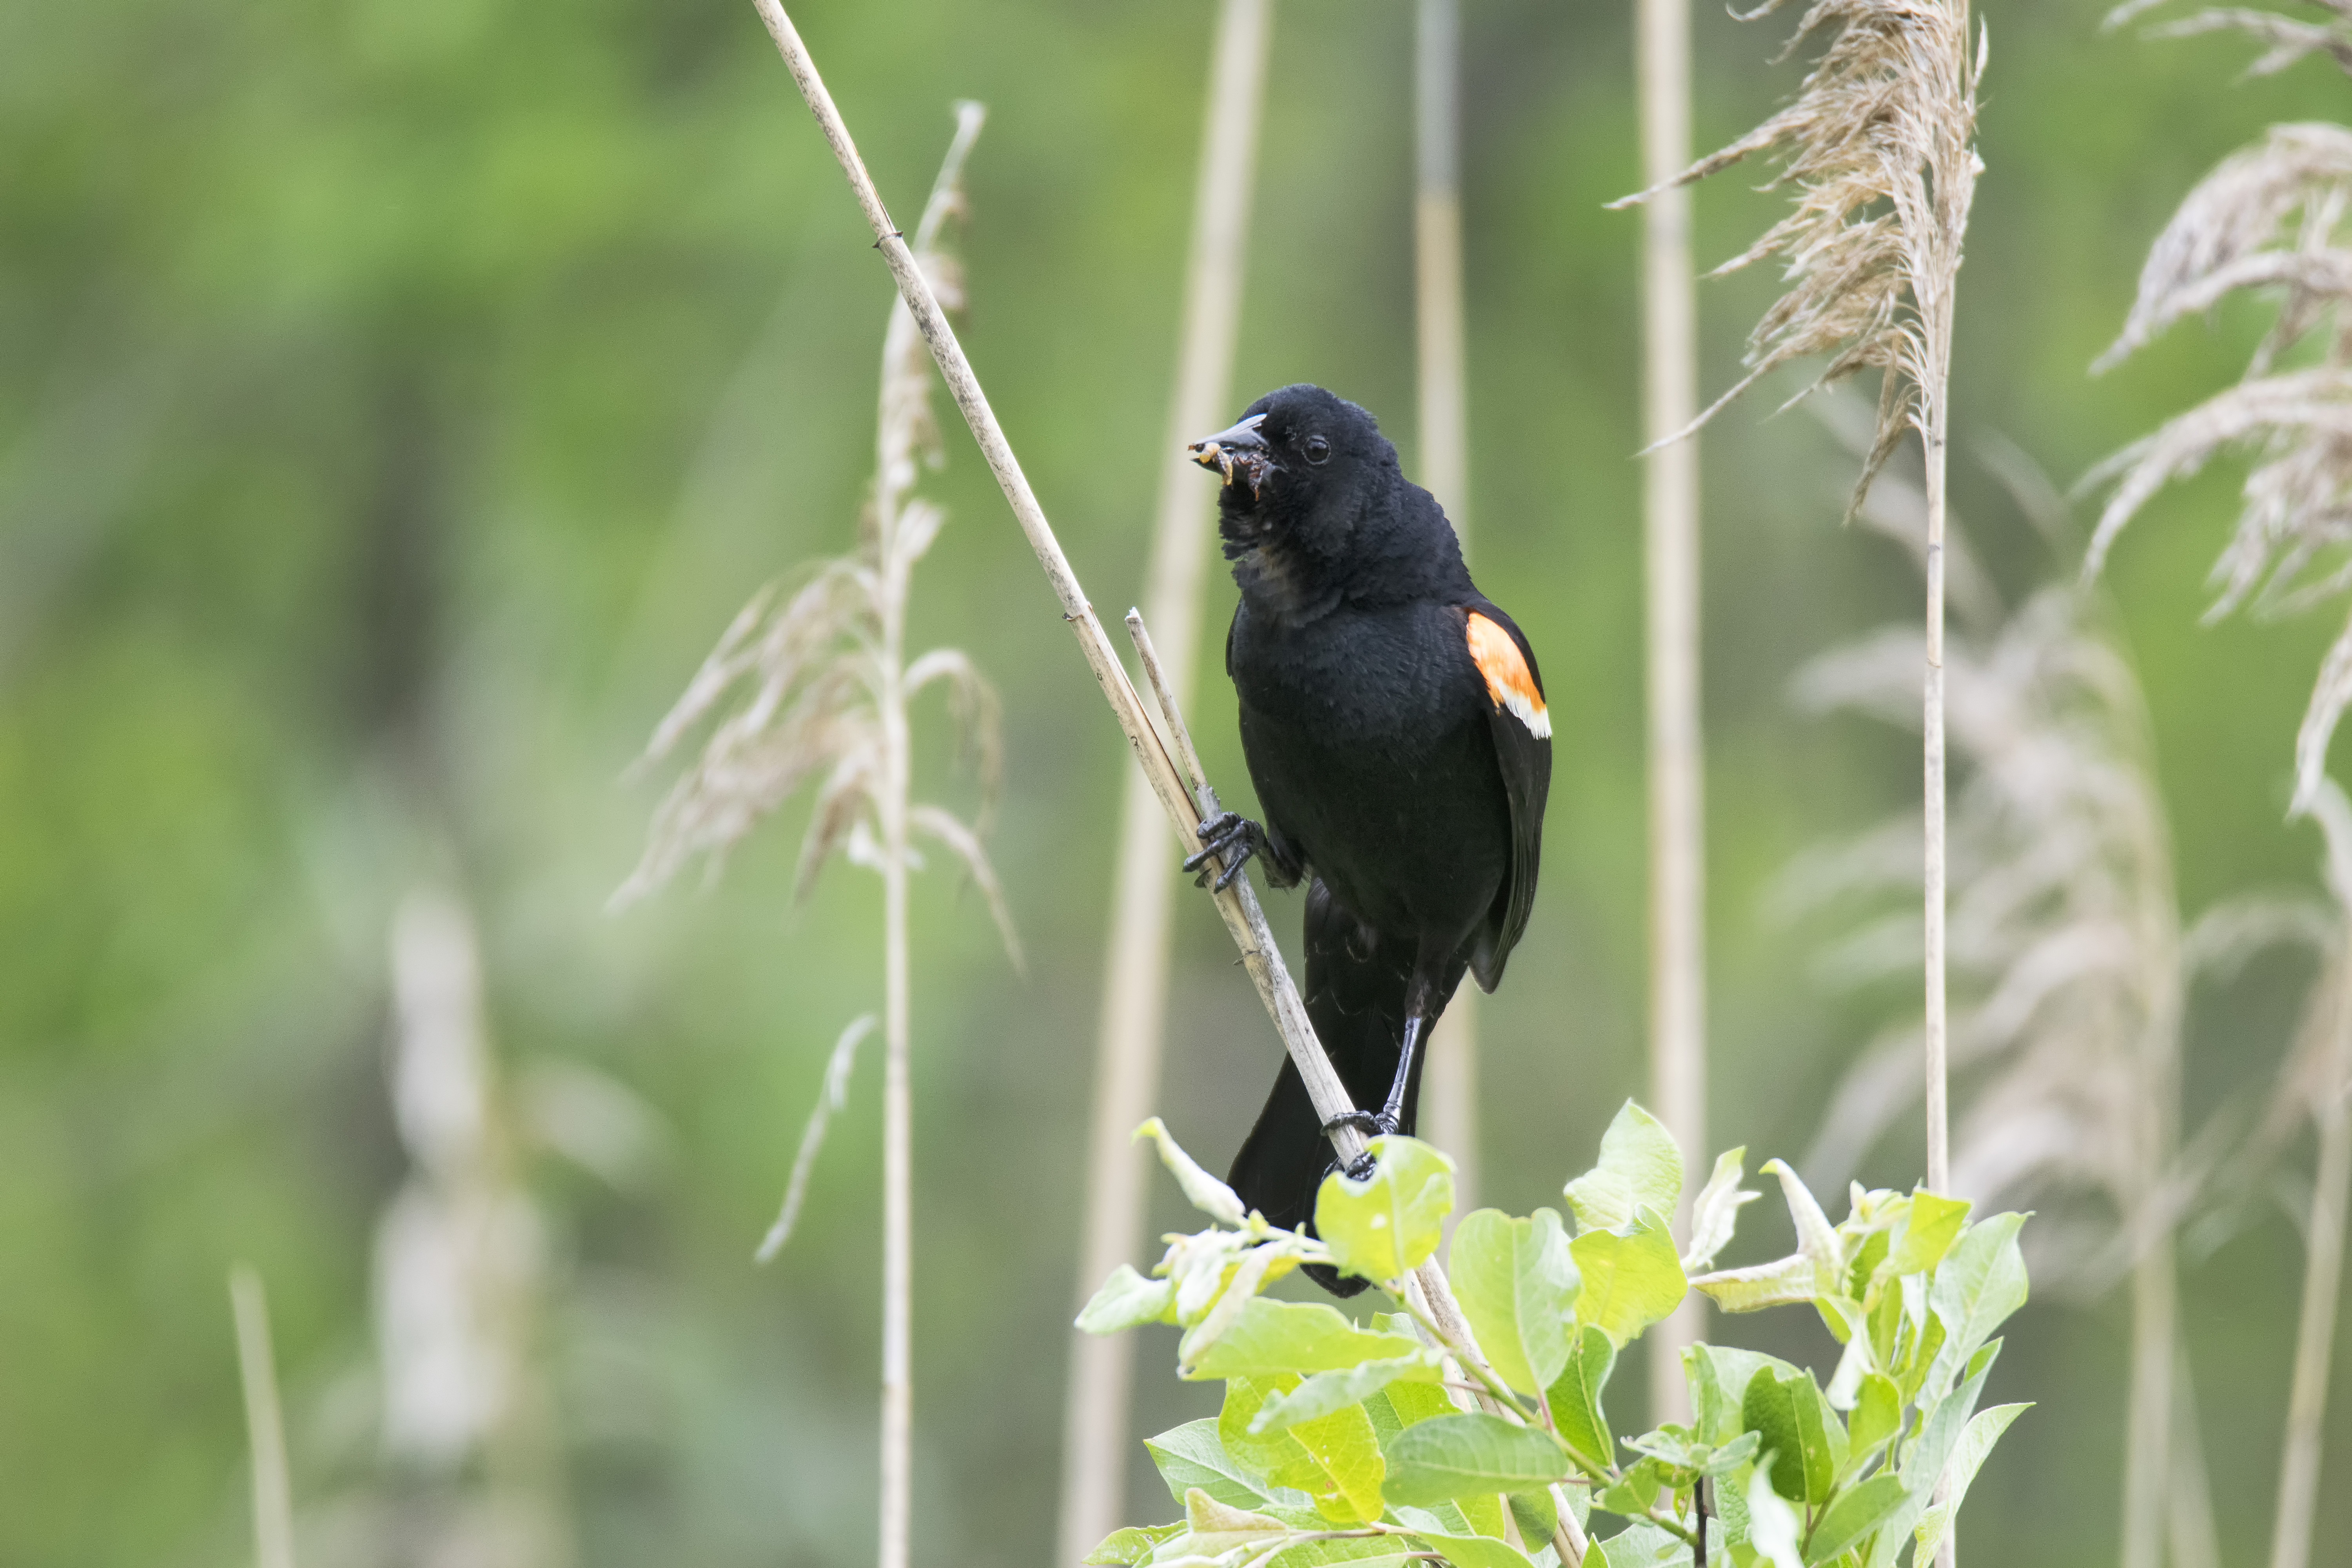
nature, branch, bird, wildlife, red, beak, winged, fauna, canada, a, vertebrate, quebec, blackbird, sherbrooke, oiseau, carouge, paulettes, perching bird